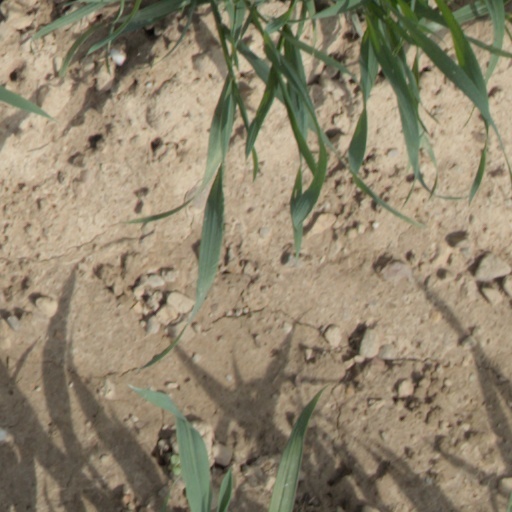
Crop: wheat